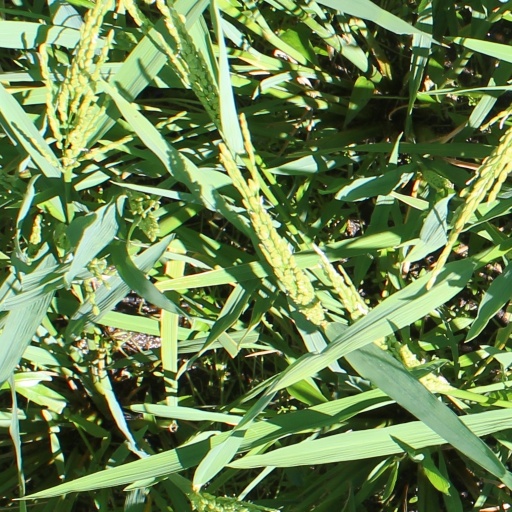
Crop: rice